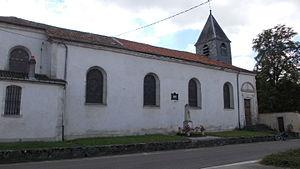
Église de la commune Sauvoy
Sauvoy est une commune française située dans le département de la Meuse, en région Grand Est.